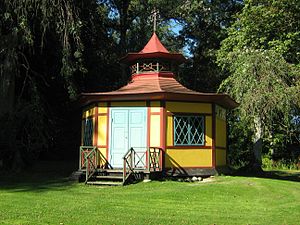
Folly (havekunst)
"Folly plur. follies; dårskaber, ""påfund"", ofte anvendt som 'garden collies' er et engelsk udtryk der inden for havekunsten bruges om de påfund i form af forskellige former for 'havearkitektur' eller 'installationer' som man placerede rundt om især i de romantiske haveanlæg der udviklede sig med inspiration fra den engelske landskabshave.